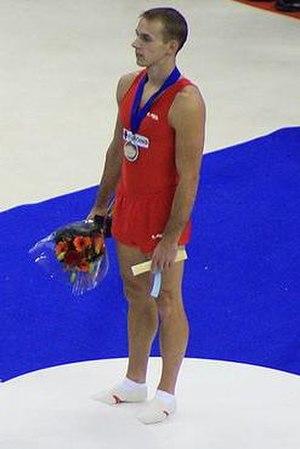
Flavius Koczi est un gymnaste roumain.